Neil Ieremia

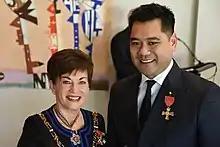
Ieremia in 2017, after his investiture as an Officer of the New Zealand Order of Merit by the governor-general, Dame Patsy Reddy

Neil Ieremia is a New Zealand choreographer and entrepreneur. He is the founder, artistic director and chief executive of contemporary dance company, Black Grace. In 2016, he was appointed an Officer of the New Zealand Order of Merit for services to dance.